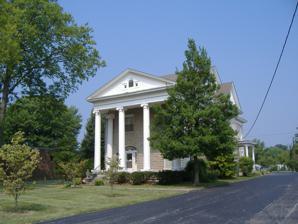
Building: Eloise B. Houchens Center
Country: United States of America
Year built: 1904
United States historic place Eloise B. Houchens Center for Women U.S. National Register of Historic Places Front of the house Show map of Kentucky Show map of the United States Location 1115 Adams St., Bowling Green , Kentucky Coordinates 36°59′41″N 86°26′53″W / 36.99472°N 86.44806°W / 36.99472; -86.44806 Area 0 acres (0 ha) Built 1904 ( 1904 ) Architect Kister's Planing Mill MPS Warren County MRA NRHP reference No. 79003532 Added to NRHP December 18, 1979 Eloise B. Houchens Center is a Greek Revival style house in Bowling Green , Kentucky .  It was placed on the National Register of Historic Places in June 1980. History The house was built circa 1904 by Francis L. Kister, one-time Mayor of Bowling Green, Kentucky, and a local builder of note at the turn of the century. Kister also co-built the St. Joseph Catholic Church in Bowling Green .  His family occupied the house for 38 years, and then the Girls Club used it as a "home away from home" for young girls for over twenty years.  The Eloise B. Houchens Center for Women, Inc., a non-profit organization , was created in 1975 for the purpose of restoring and preserving the house.  The interior includes inlaid wood flooring, intricately carved fireplaces and mantles downstairs, and polished woodwork throughout. Modern use The Houchens Center is a cultural and educational center for the Bowling Green, Kentucky community, and a meeting place for clubs, associations, and the individual patrons who make up the membership.  The center is also available to non-members for club meetings, workshops, retreats, receptions, parties and weddings.  Annual events include the Trees of Christmas in December, when over 30 decorated trees adorn the house.  The house is open for tours several times weekly year-round. See also Bristol Girls' Club in Connecticut National Register of Historic Places listings in Warren County, Kentucky References